Alexander Abreu

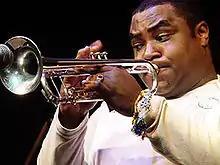

Alexander Abreu Manresa (September 6, 1976) is a Cuban trumpet player, songwriter and singer. He leads the band Havana D'Primera.